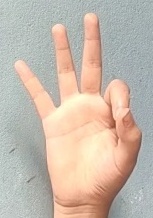
ASL sign: 9